Tibetan snowcock

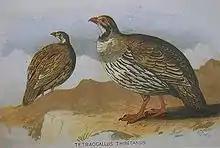
Illustration from Hume and Marshall, "Gamebirds of India, Burma and Ceylon"

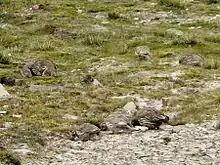
A foraging group in Ladakh

Smaller than Himalayan snowcock, this species has a grey head and neck with a white patch behind the eye and above the dark cheek. Chin, throat and breast are white, with two grey bands on the breast. Grey wing coverts and tertials have a white trim. The secondaries have a broad white trailing edge that forms a wing band. Underparts are white with black streaks on flanks and belly. The tail is rufous brown and the undertail coverts are black. Legs and beaks are reddish. Sexes are similar, but female has buff in postocular patch, blackish and buff marks on sides of head, neck and breast-band, and lacks the tarsal spurs of the male.